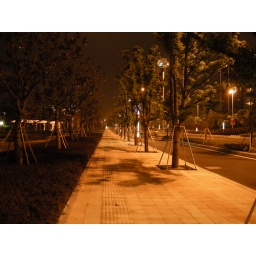
sidewalk in SIP-- all the trees need supports